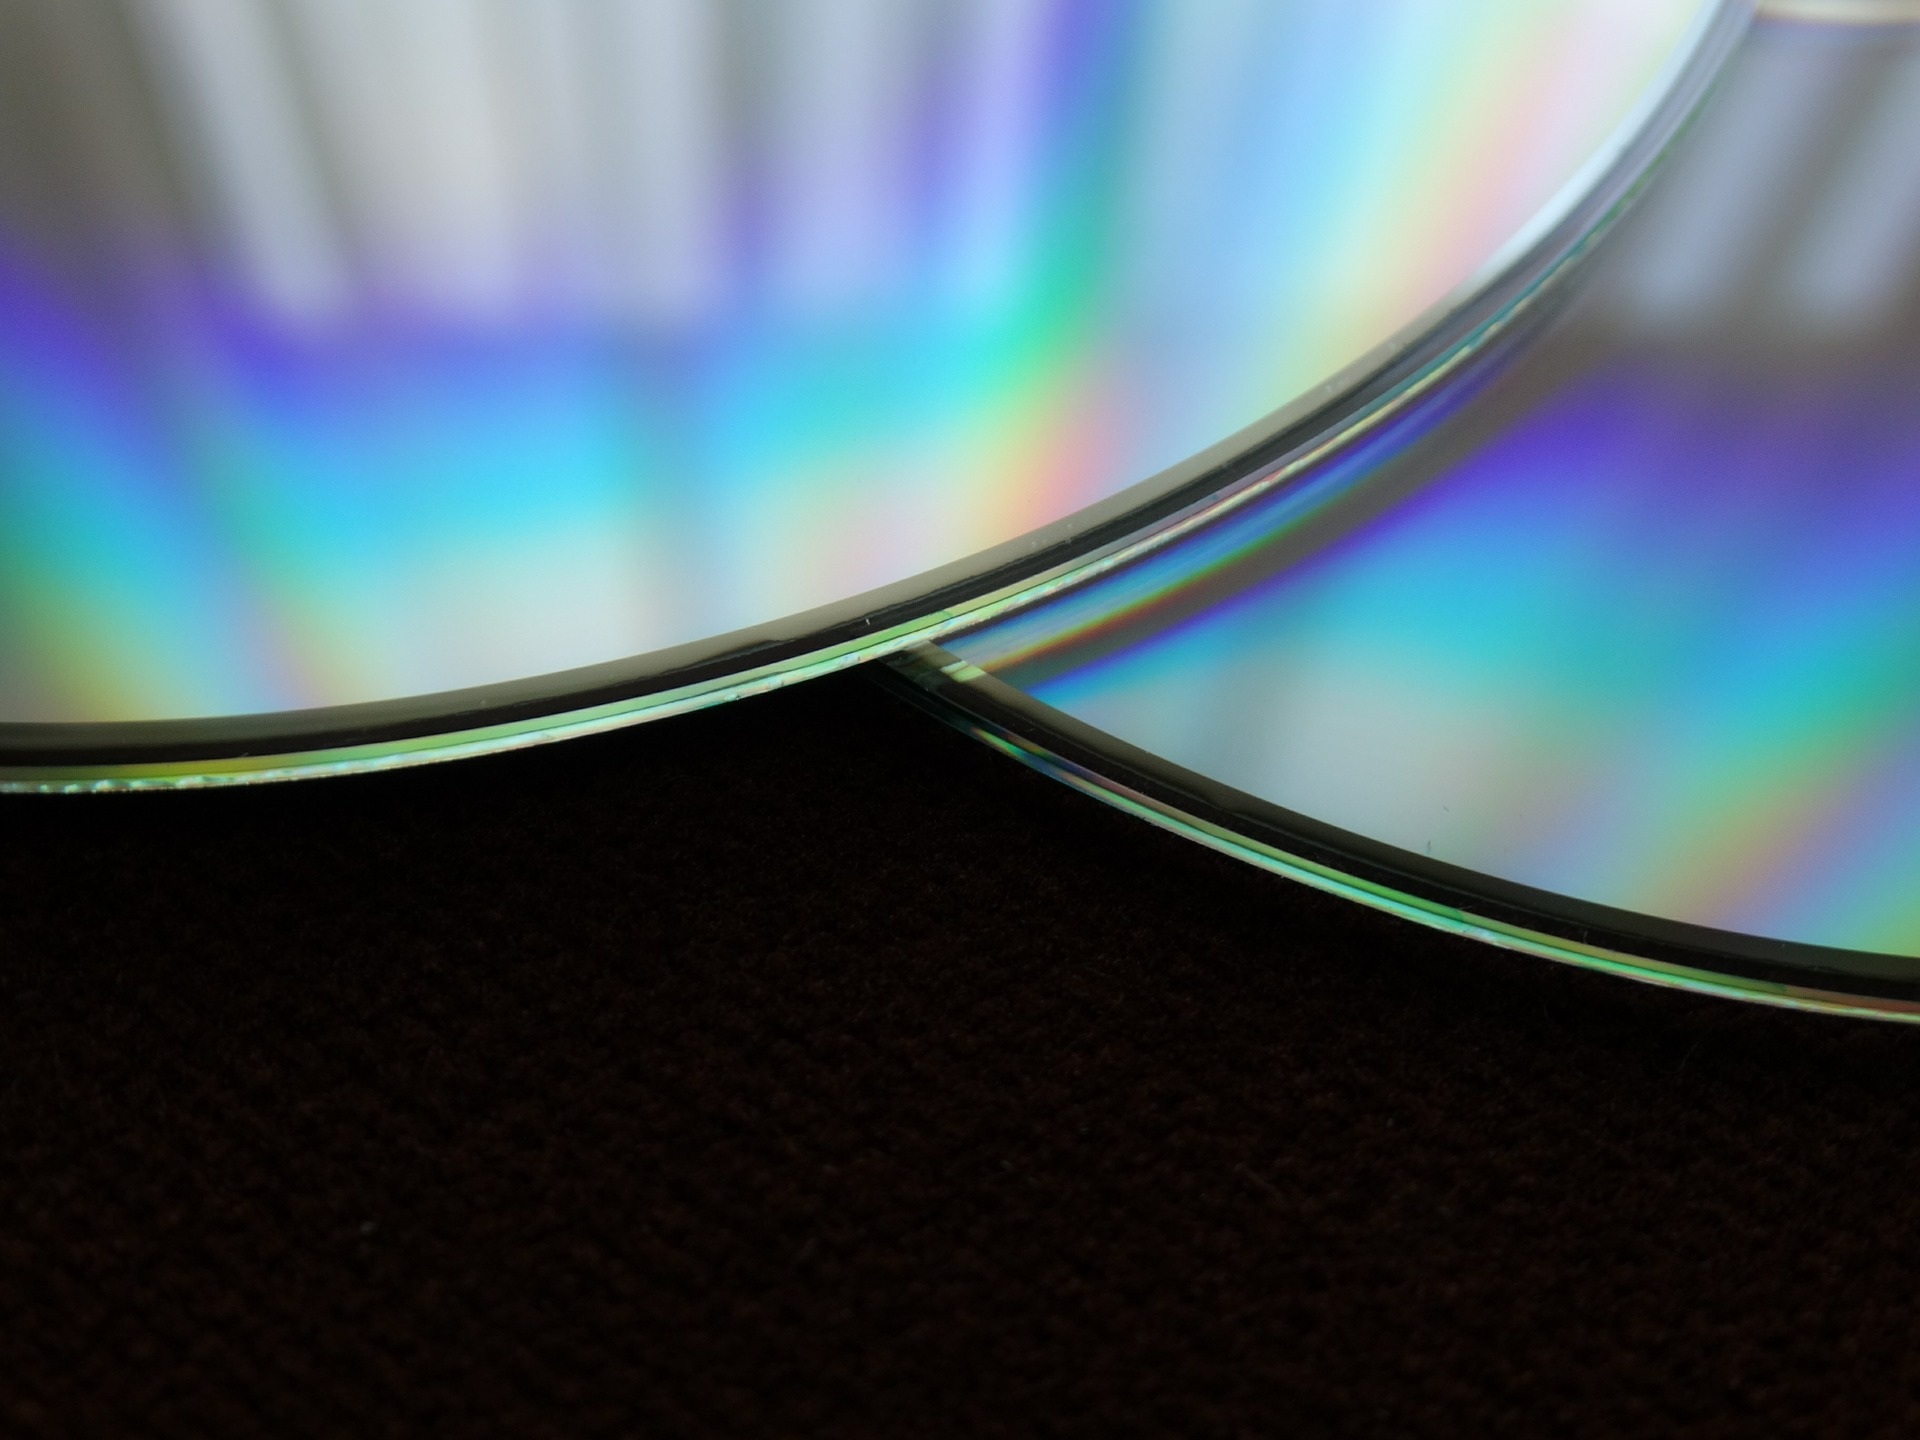
light, glass, line, green, color, blue, circle, close up, tracks, glasses, cd, shape, macro photography, motherboard, compact disc